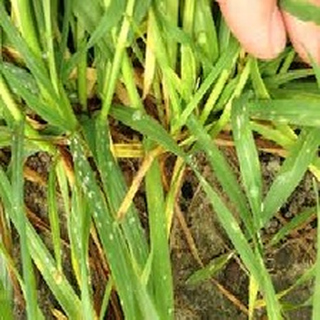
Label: wheat_mildew